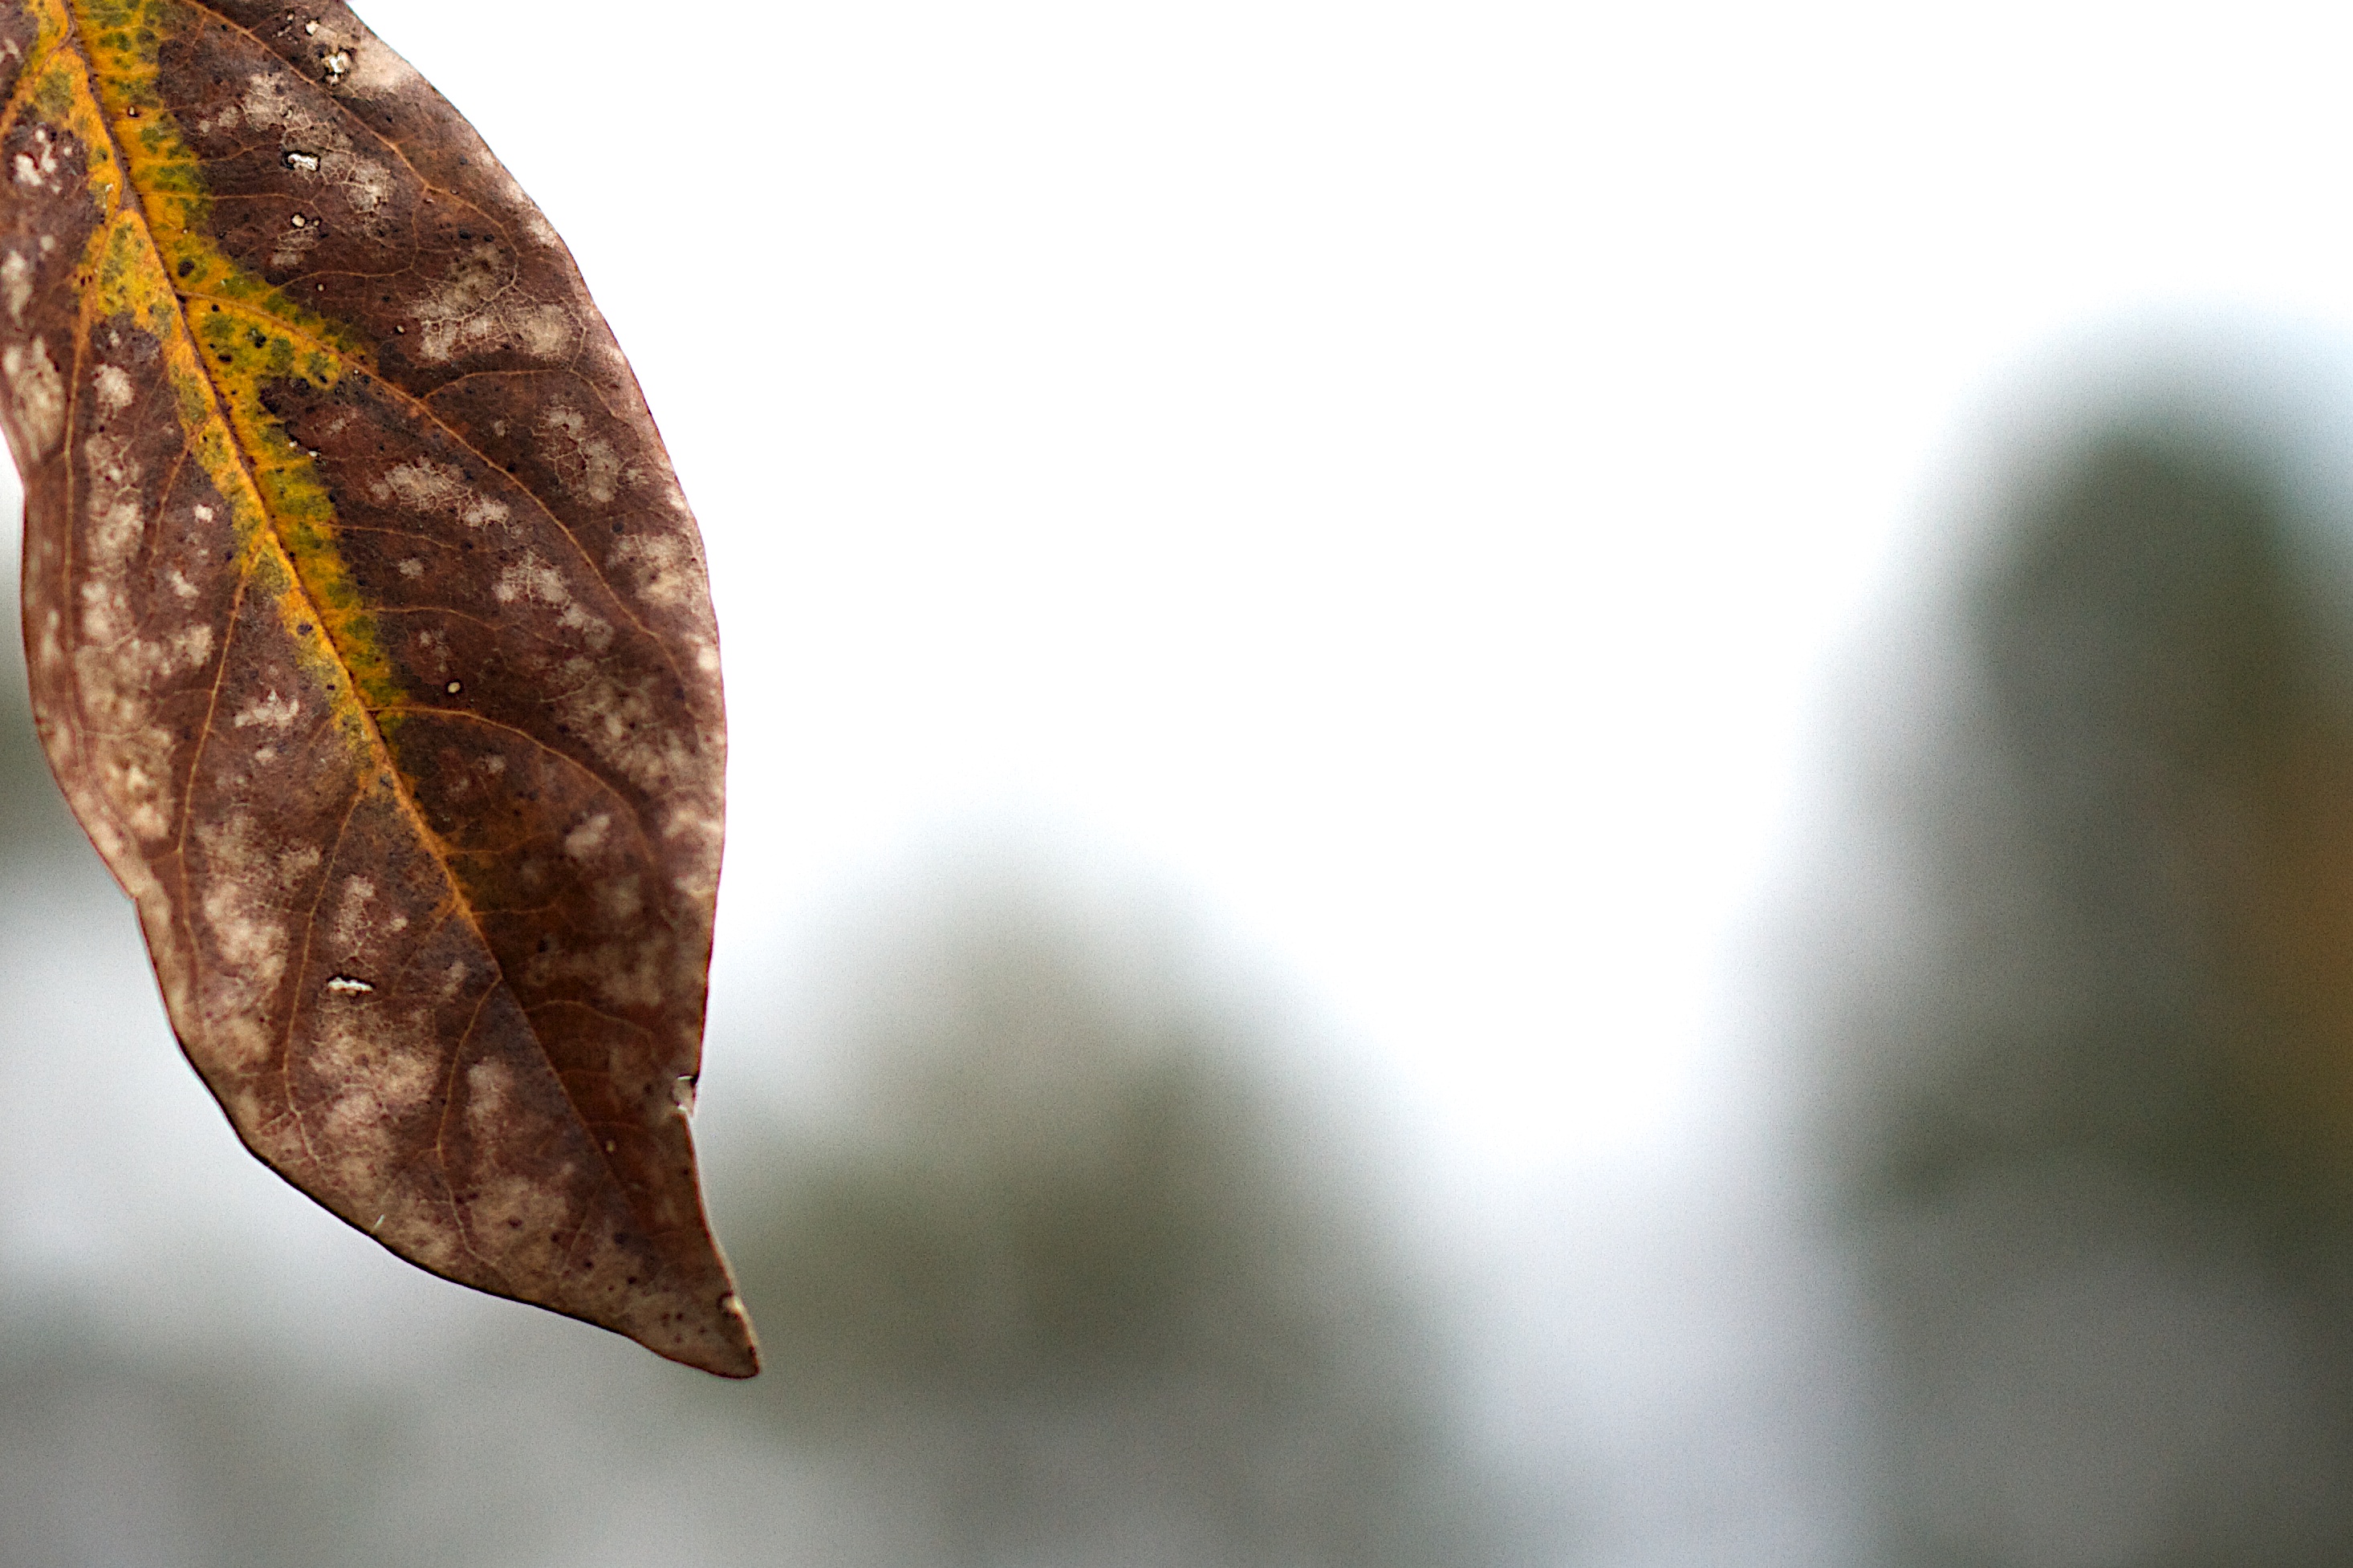
plant, photography, leaf, flower, food, produce, close up, macro photography